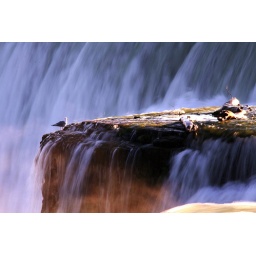
A seagull stands its ground as the water rushes over the rocks of the American Falls